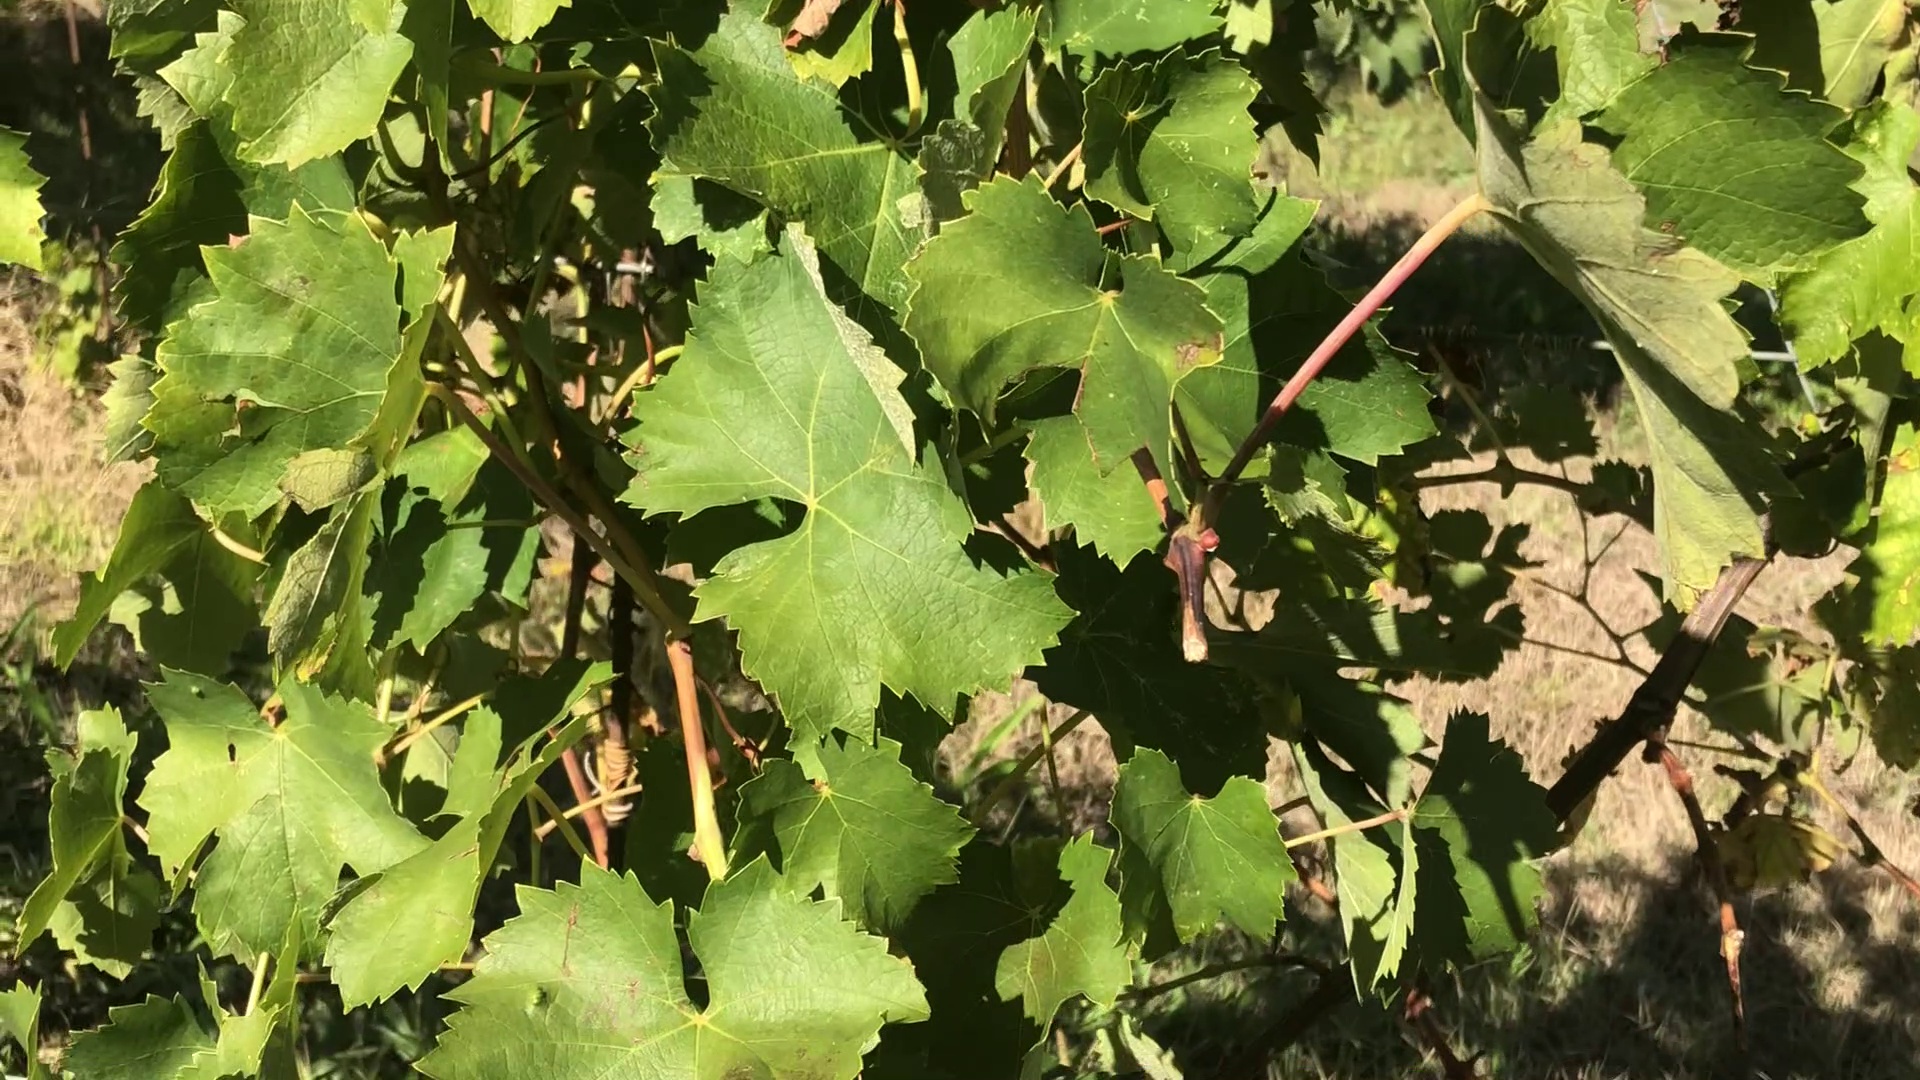
Label: healthy